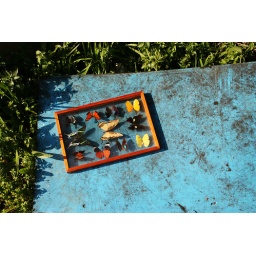
Staged butterflies over industrial blue framed with green nature